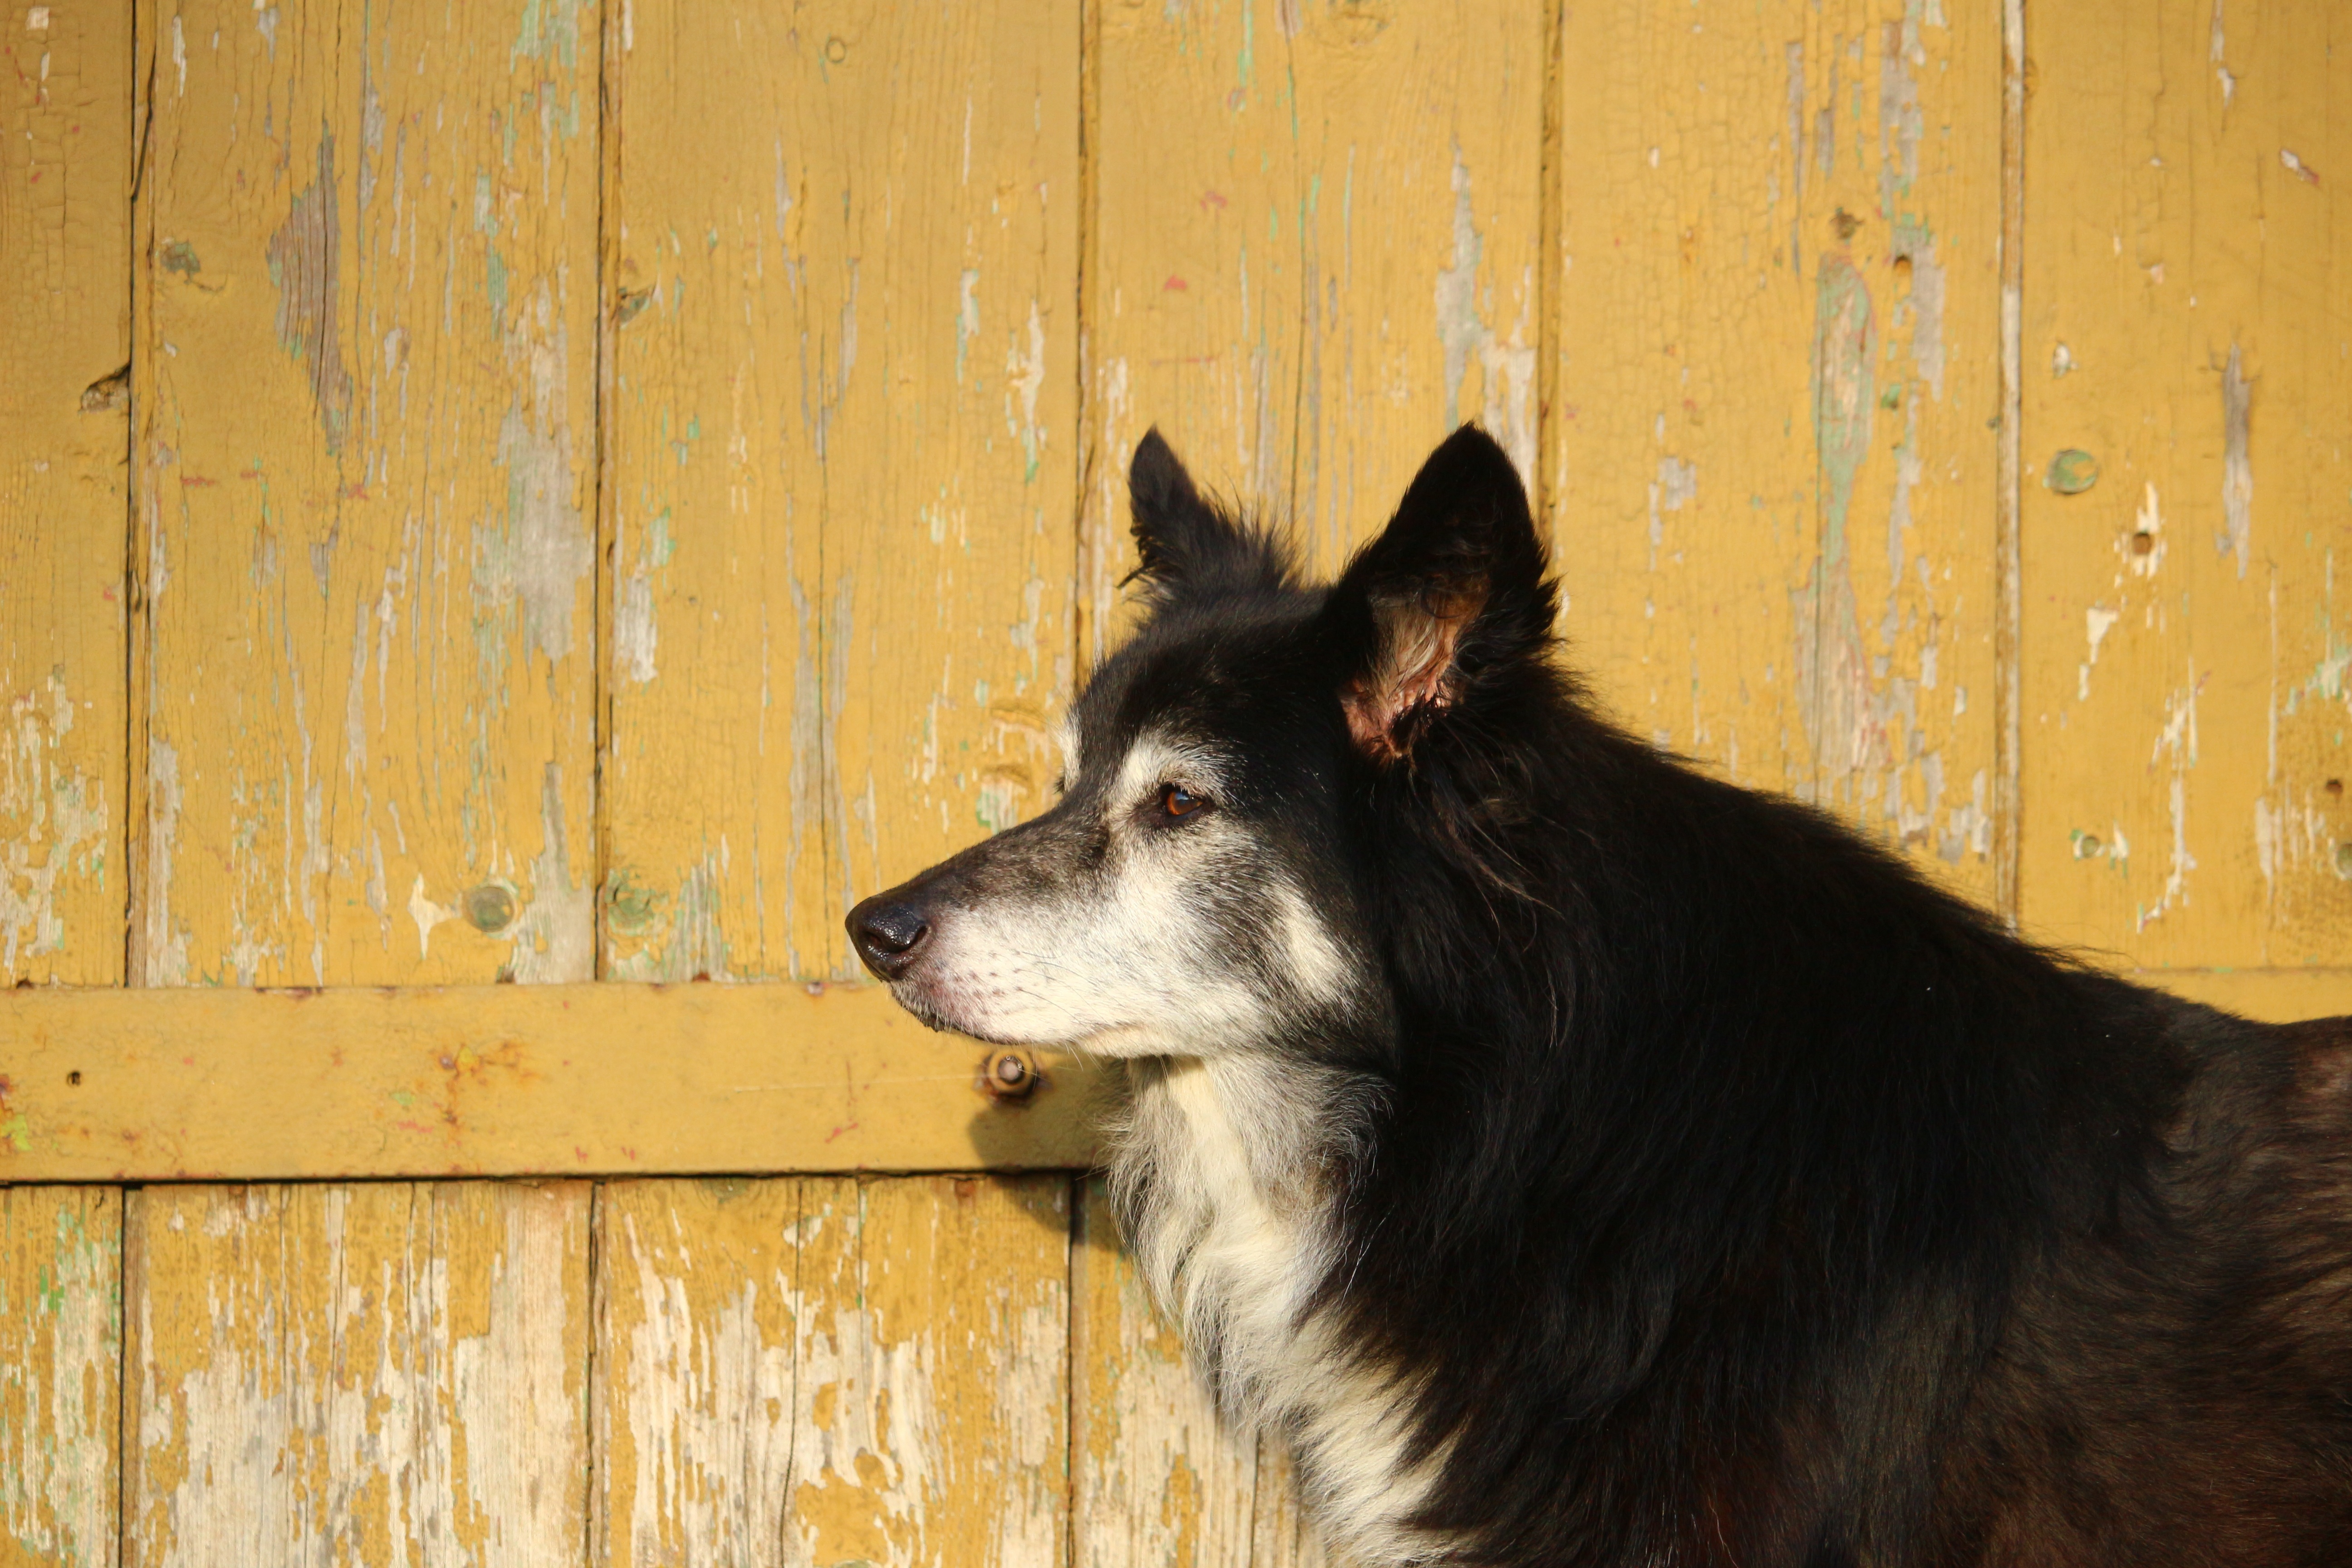
dog, collie, mammal, border collie, vertebrate, border, british sheepdog, wooden wall, dog like mammal, dog breed group, lapponian herder